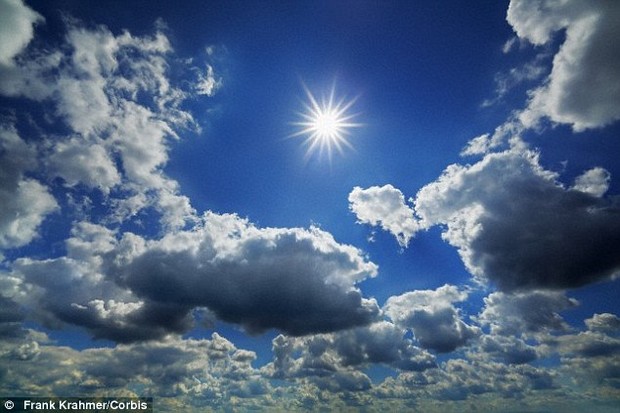
Weather: sun or clear